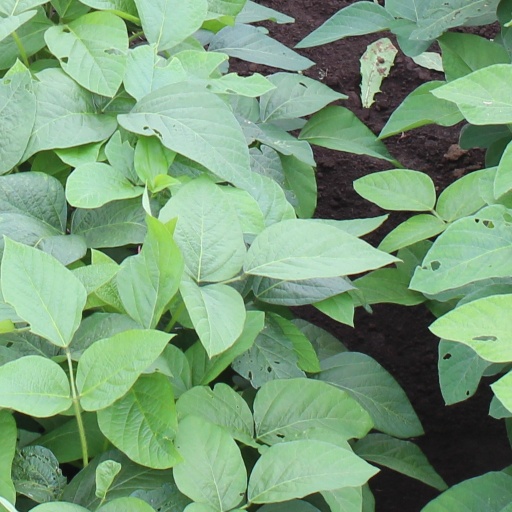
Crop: soybean